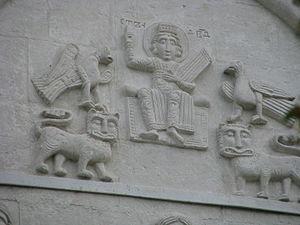
L'architecture de Vladimir et Souzdal ou architecture vladimiro-souzdalienne s'est développée à partir du milieu du XIIᵉ siècle et dans le premier quart du XIIIᵉ siècle dans les villes de Souzdal et de Vladimir, en Russie européenne, ainsi que dans les villes des environs de celles-ci, à Bogolioubovo, Kidekcha, Pereslavl-Zalesski, Iouriev-Polski, toutes en Zalessie, dans l'ancienne Principauté de Vladimir-Souzdal. Ces villes et régions se couvrirent d'églises en grand nombre comme le fait la France aux alentours de l'an 1000. Par leur style, par leur décoration sculptée, elles présentent des points communs entre elles ainsi qu'une origine commune.